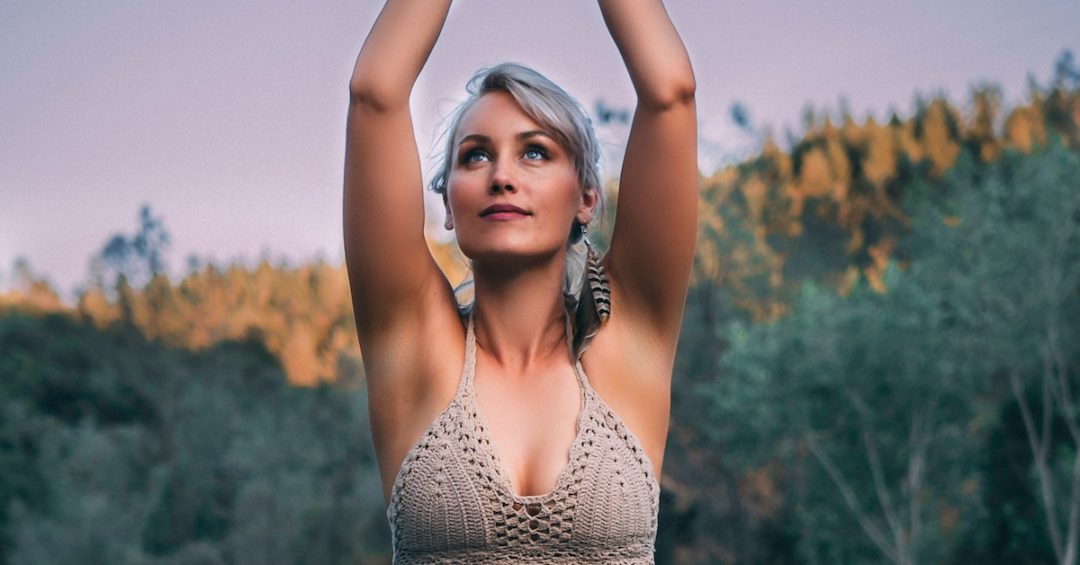
Gender: women